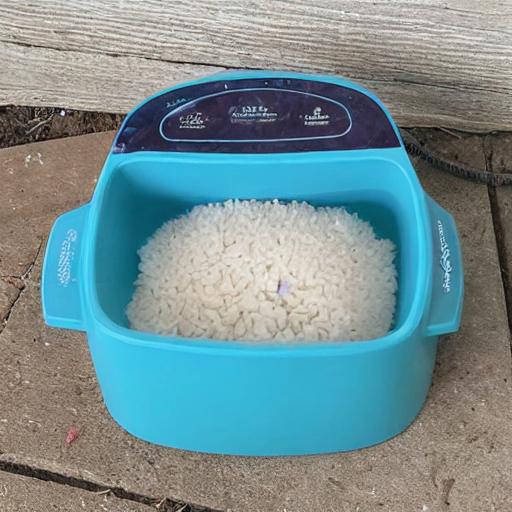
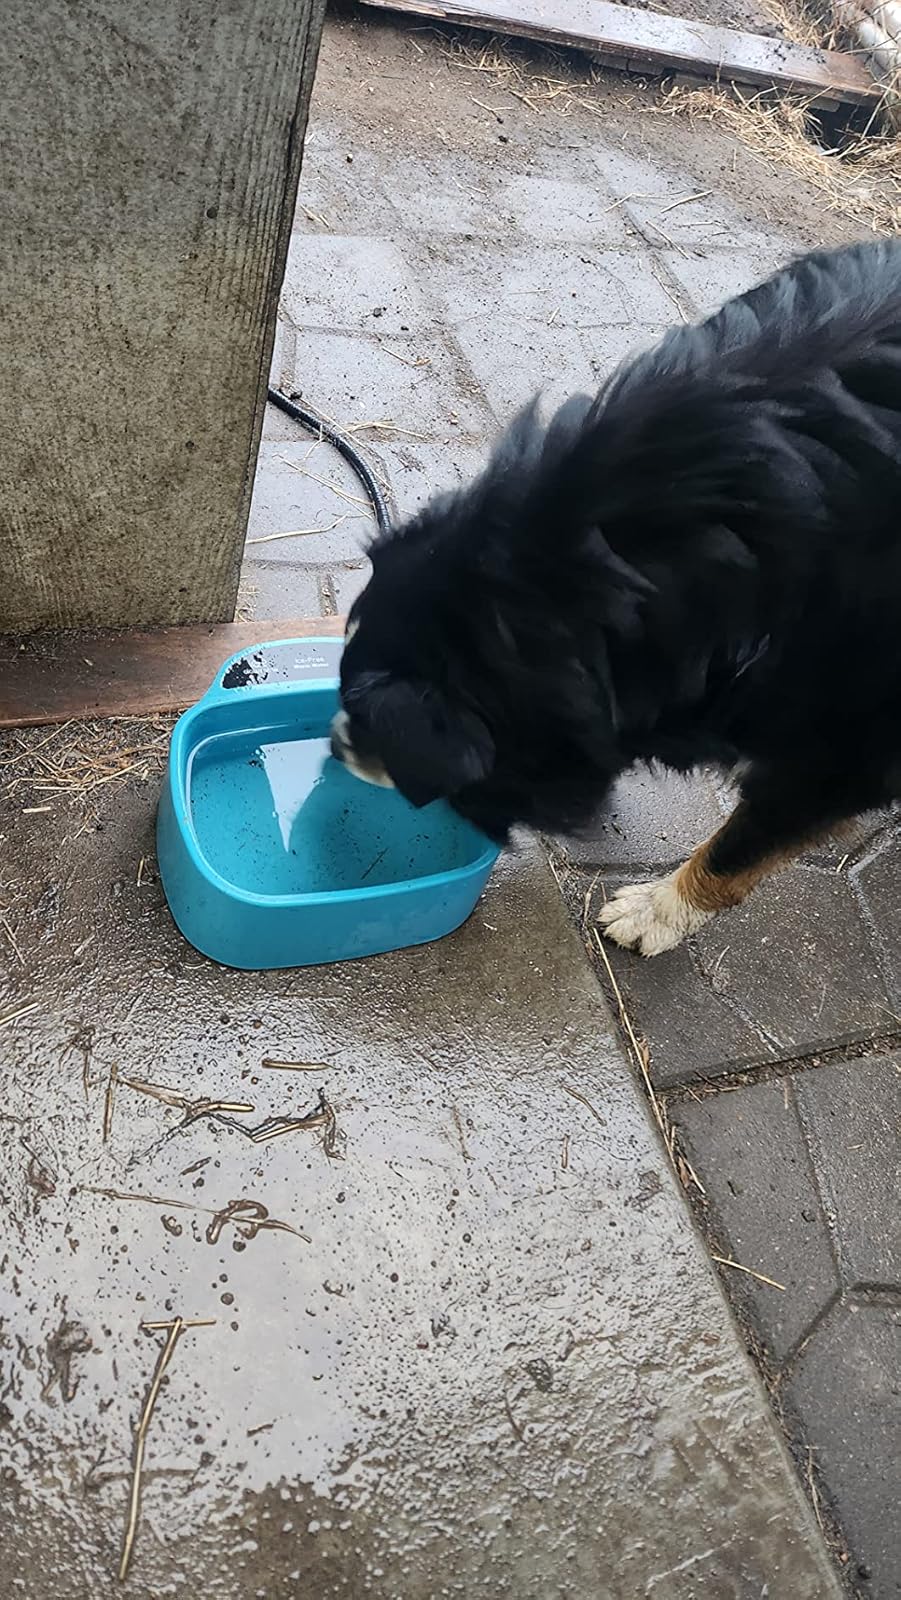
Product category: items_bowl
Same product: no